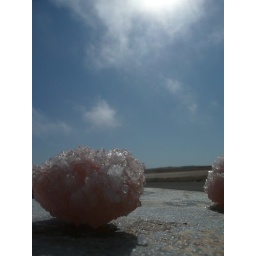
A delicacy in the US, but available on a metal table by the side of the road in Namibia.